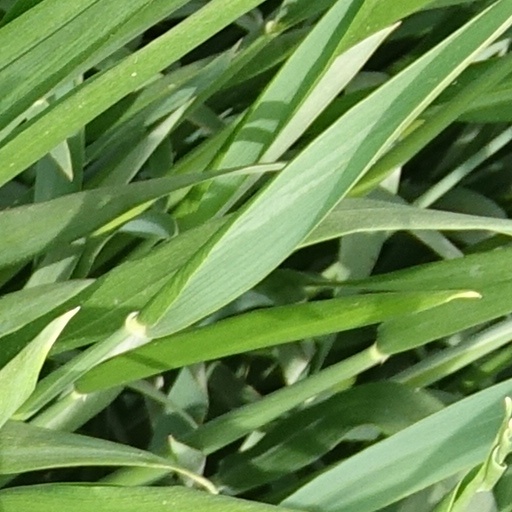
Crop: wheat